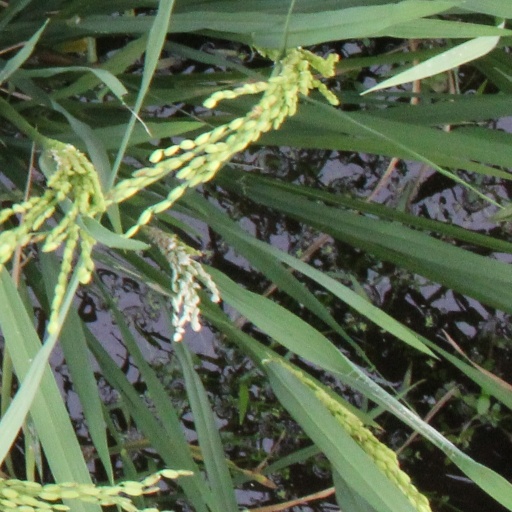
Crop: rice